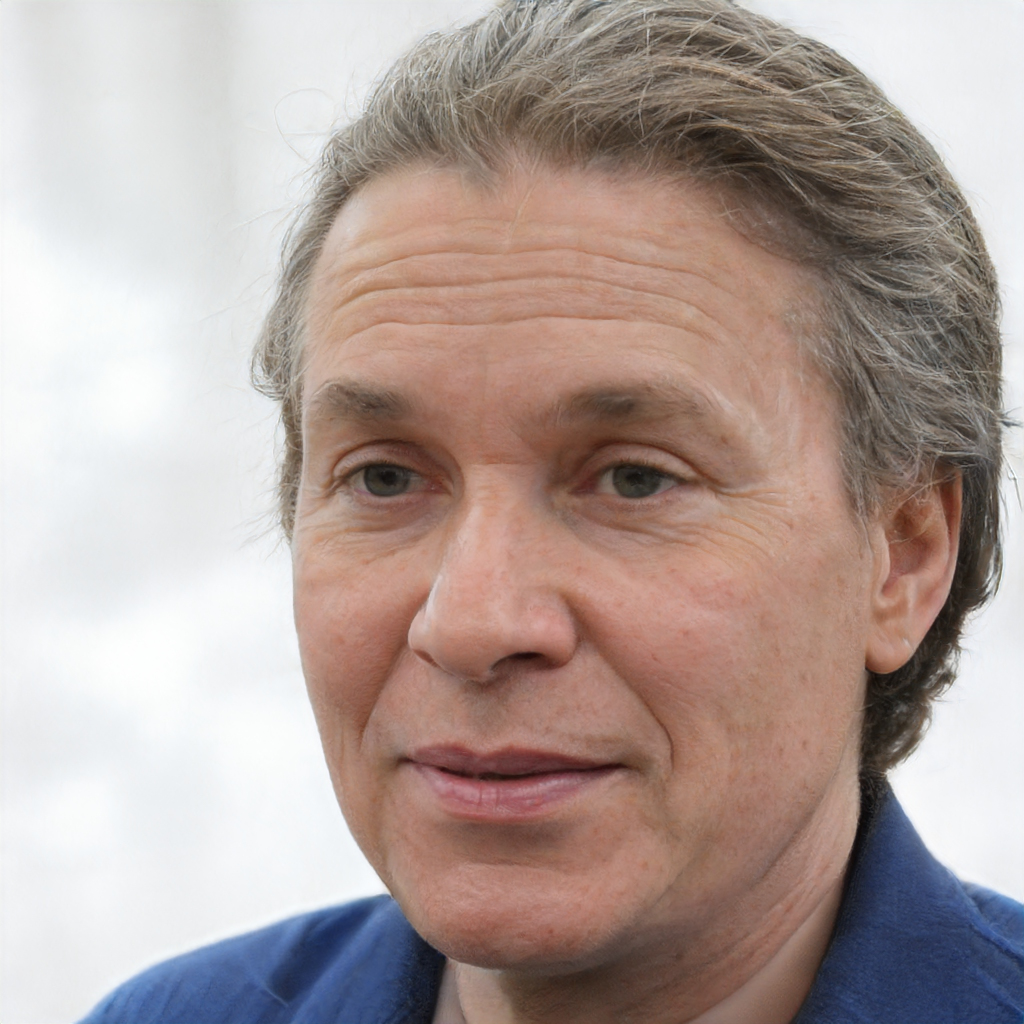
Label: Colored